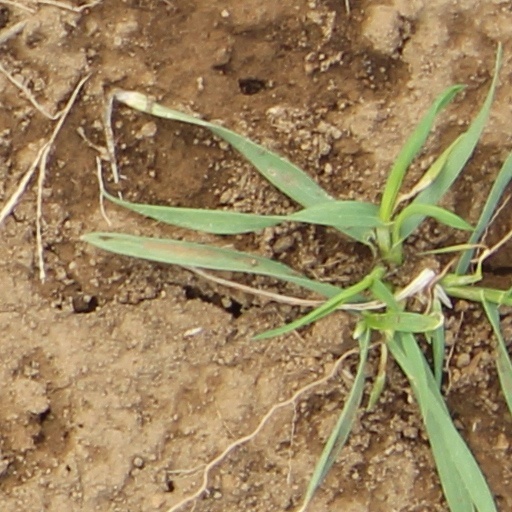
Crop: wheat